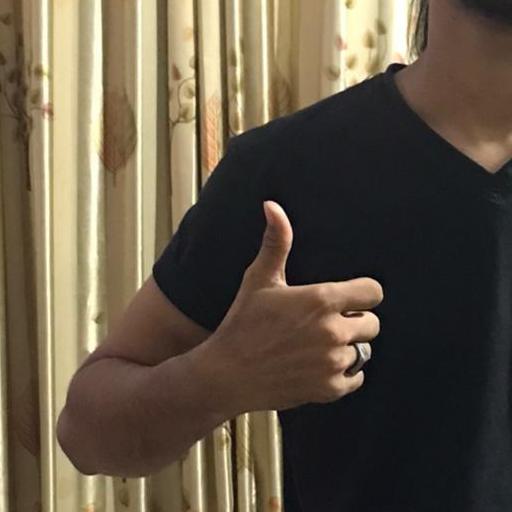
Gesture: like